Angus Deayton

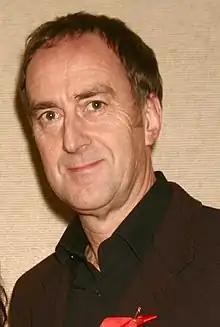
Deayton in March 2007

Gordon Angus Deayton (born 6 January 1956) is an English actor, writer, musician, comedian and broadcaster.